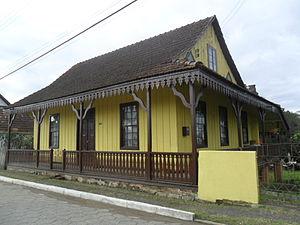
Itaiópolis est une ville brésilienne du nord de l'État de Santa Catarina.